Lithuania–Russia relations

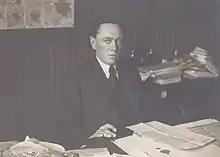
Jurgis Baltrušaitis, Ambassador of Lithuania in Moscow, 1927

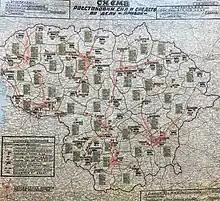
The plan of deportations of the civilian population created by the Soviet MGB.

During the 1905 Russian Revolution, a large congress of Lithuanian representatives in the Great Seimas of Vilnius demanded a wide political autonomy for Lithuania (by which they meant the northwestern portion of the former Grand Duchy of Lithuania) on 5 December of that year. The tsarist regime made a number of concessions as the result of the 1905 uprising. The Baltic states once again were permitted to use their native languages in schooling and public discourse, and Catholic churches were again built in Lithuania. Latin alphabet was restored after a period of the Lithuanian press ban. However, even Russian liberals were not prepared to concede autonomy similar to the degree it already existed in Estonia and Latvia, albeit under Baltic German hegemony. Many Baltic Germans looked toward aligning the Baltics (Lithuania and Courland in particular) with Germany.